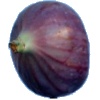
Label: Fig 1